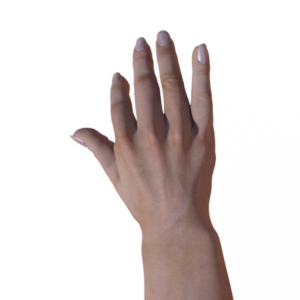
Label: paper